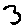
Label: 3